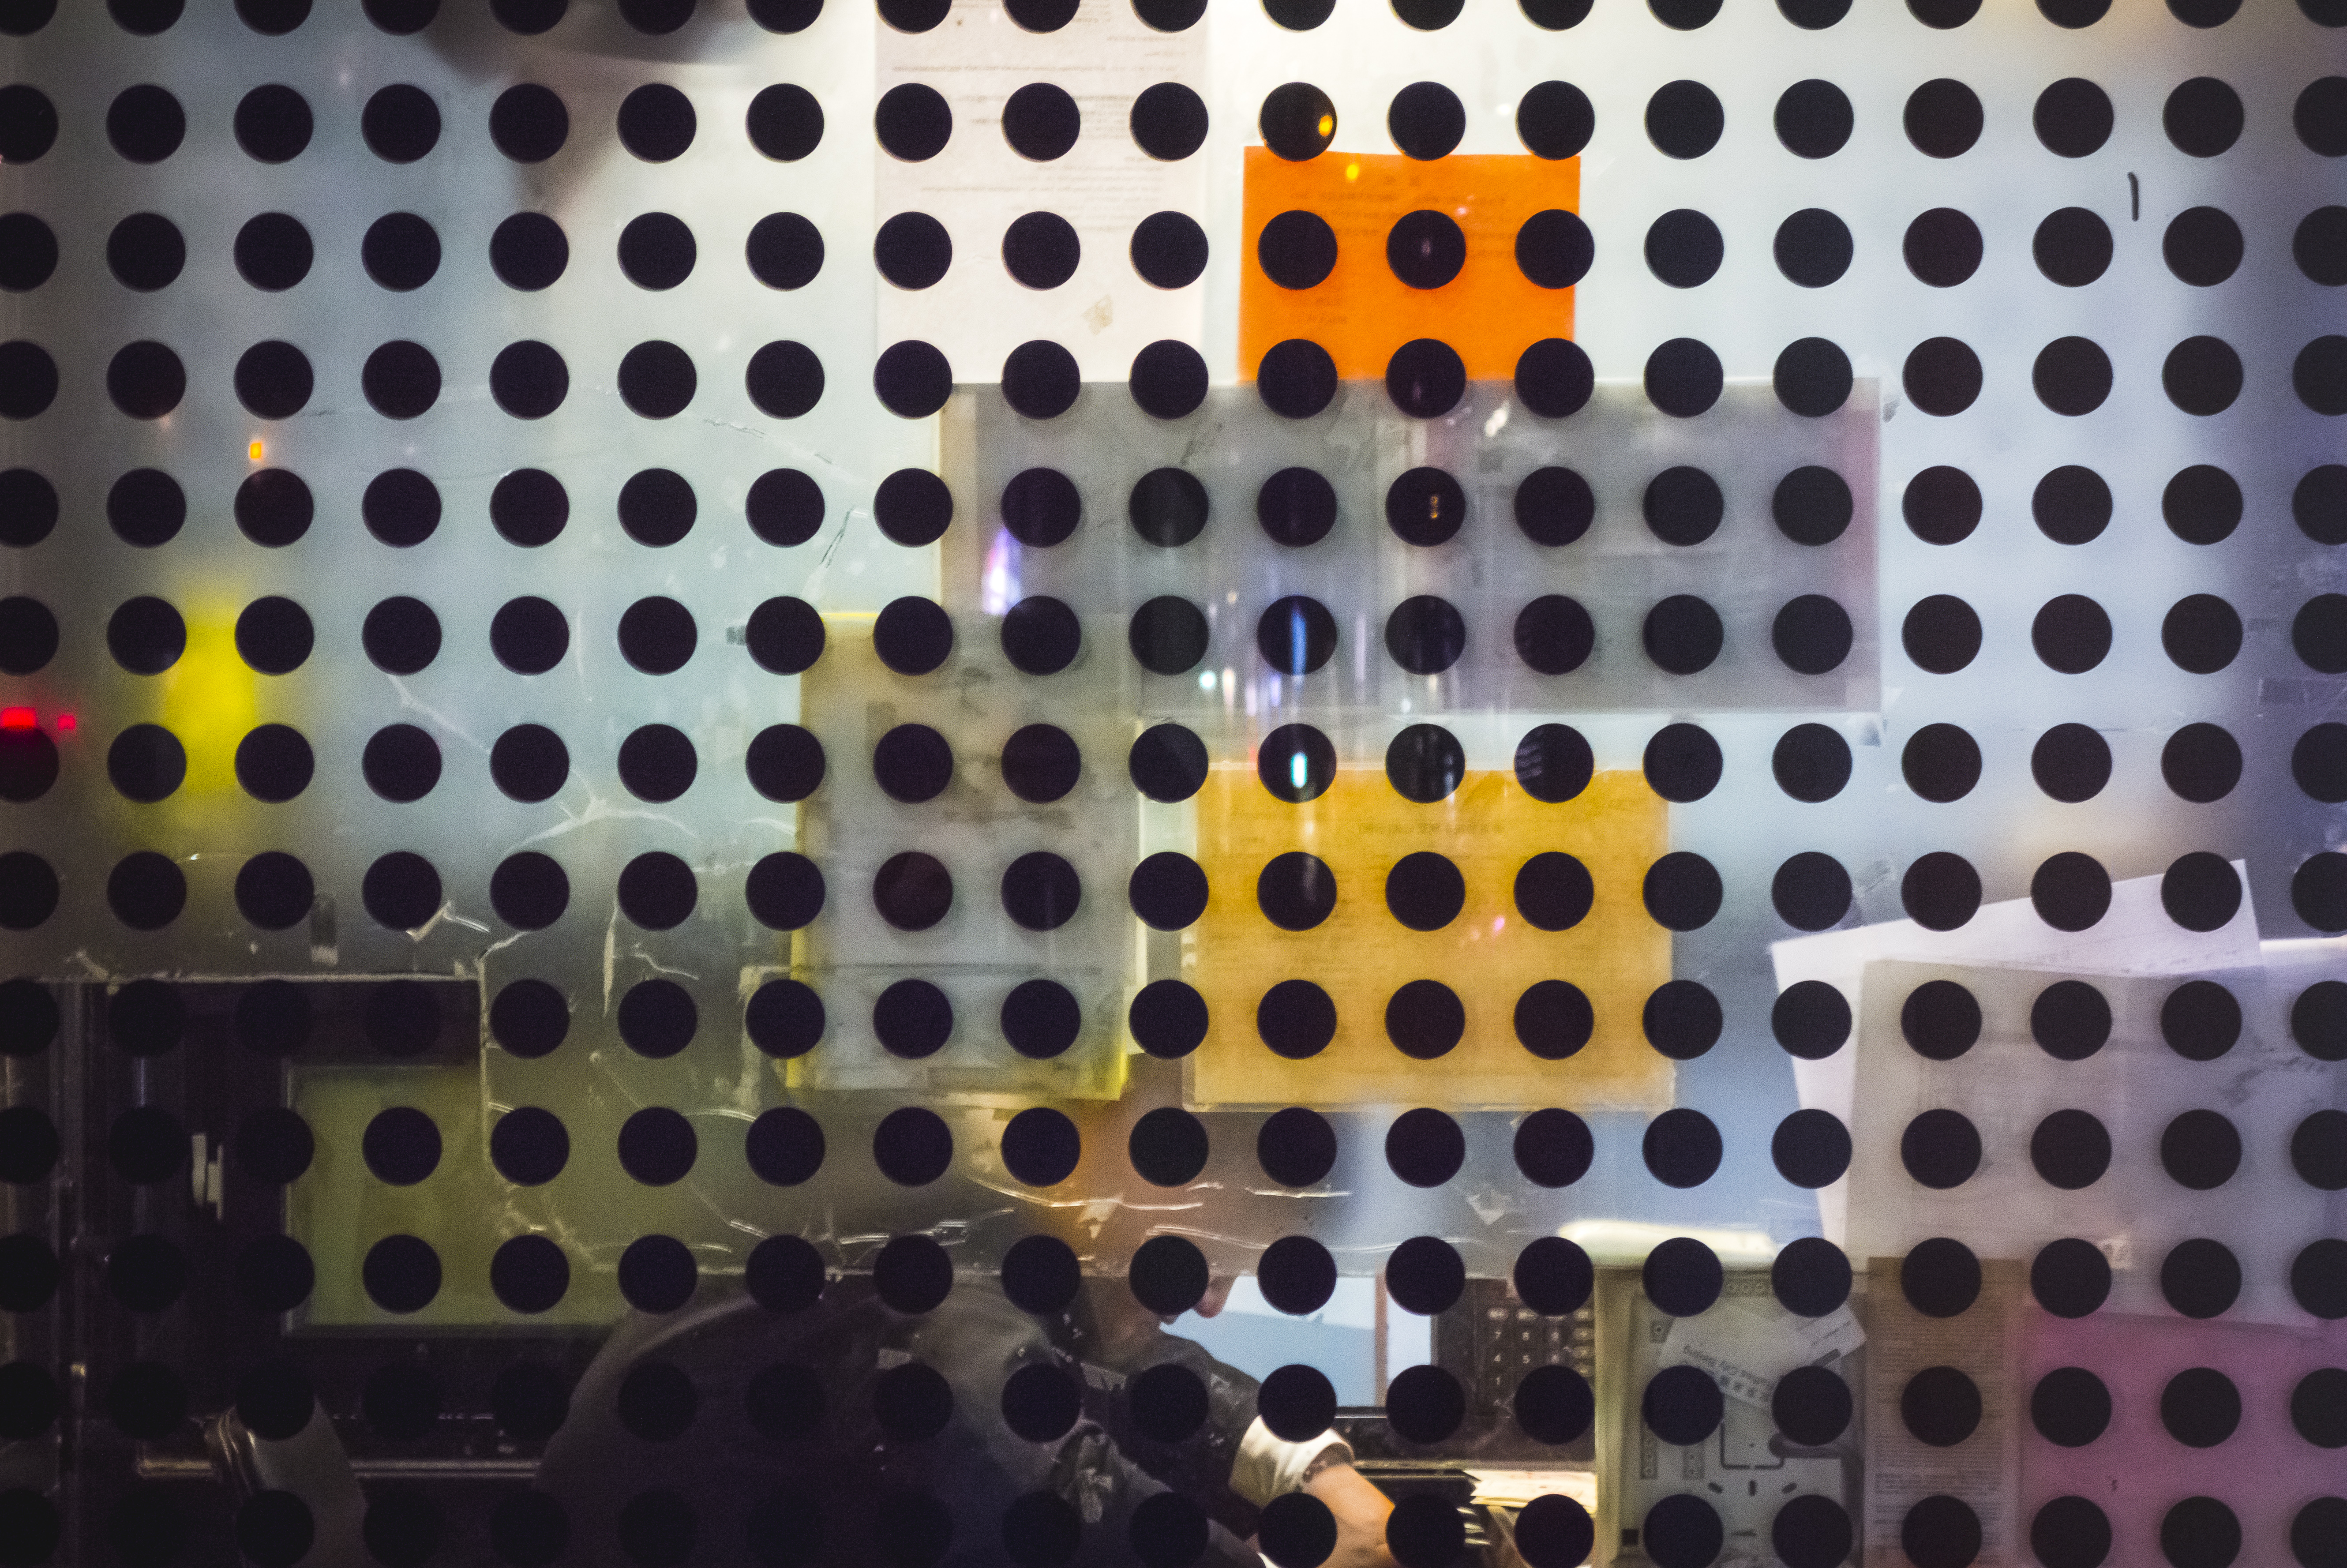
street, window, number, pattern, line, color, security, circle, candid, design, beijing, dots, china, shape, midnight, points, screenshot, sonystreetphotographer, abstarct, appointment